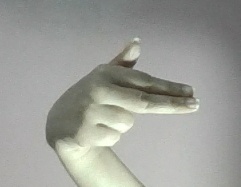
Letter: ghain